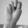
ASL letter: N